Question: What are these kids watching?
Tambaya: Me yaran nan ke kallo?
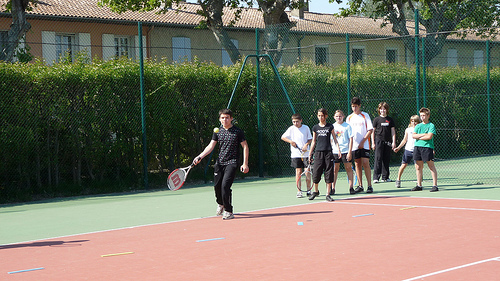
Answer: Their instructor.
Amsa: Mai horar dasu.